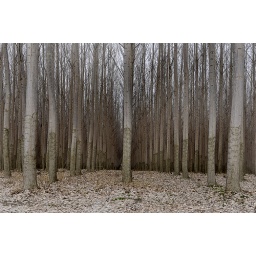
Perfectly aligned trees at a tree farm in northern Oregon along the Columbia River near Biggs Junction.